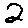
Label: 2